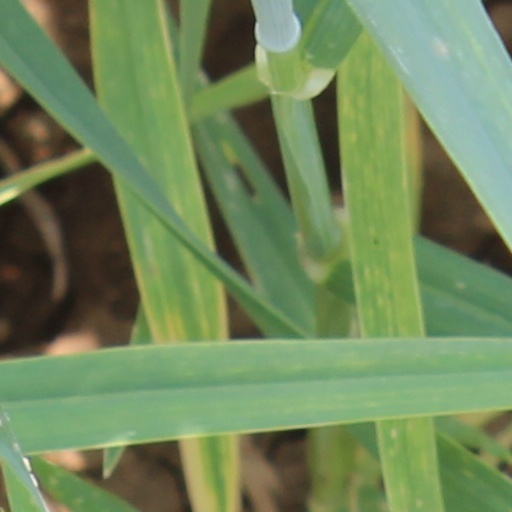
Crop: wheat